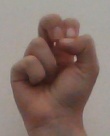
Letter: gaaf